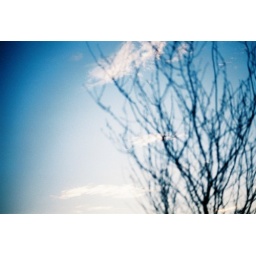
This photo was taken from behind a glass window by my daughter, Stef. Olympus OM10